JKT48

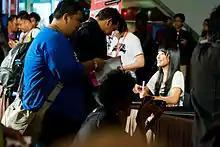
Beby of JKT48 greets fans at an autograph event in 2012.

JKT48 is billed as a "unique idol group with Indonesian culture". Harris Thayeb, President Director of the group's promotional agent Dentsu Media Group Indonesia, believed the group's concept "will make our idols more down to earth, being always nice and able to be greeted anytime". The group was seen as part of the "Cool Japan" brand adopted by the Japanese government to promote the country's culture around the world.